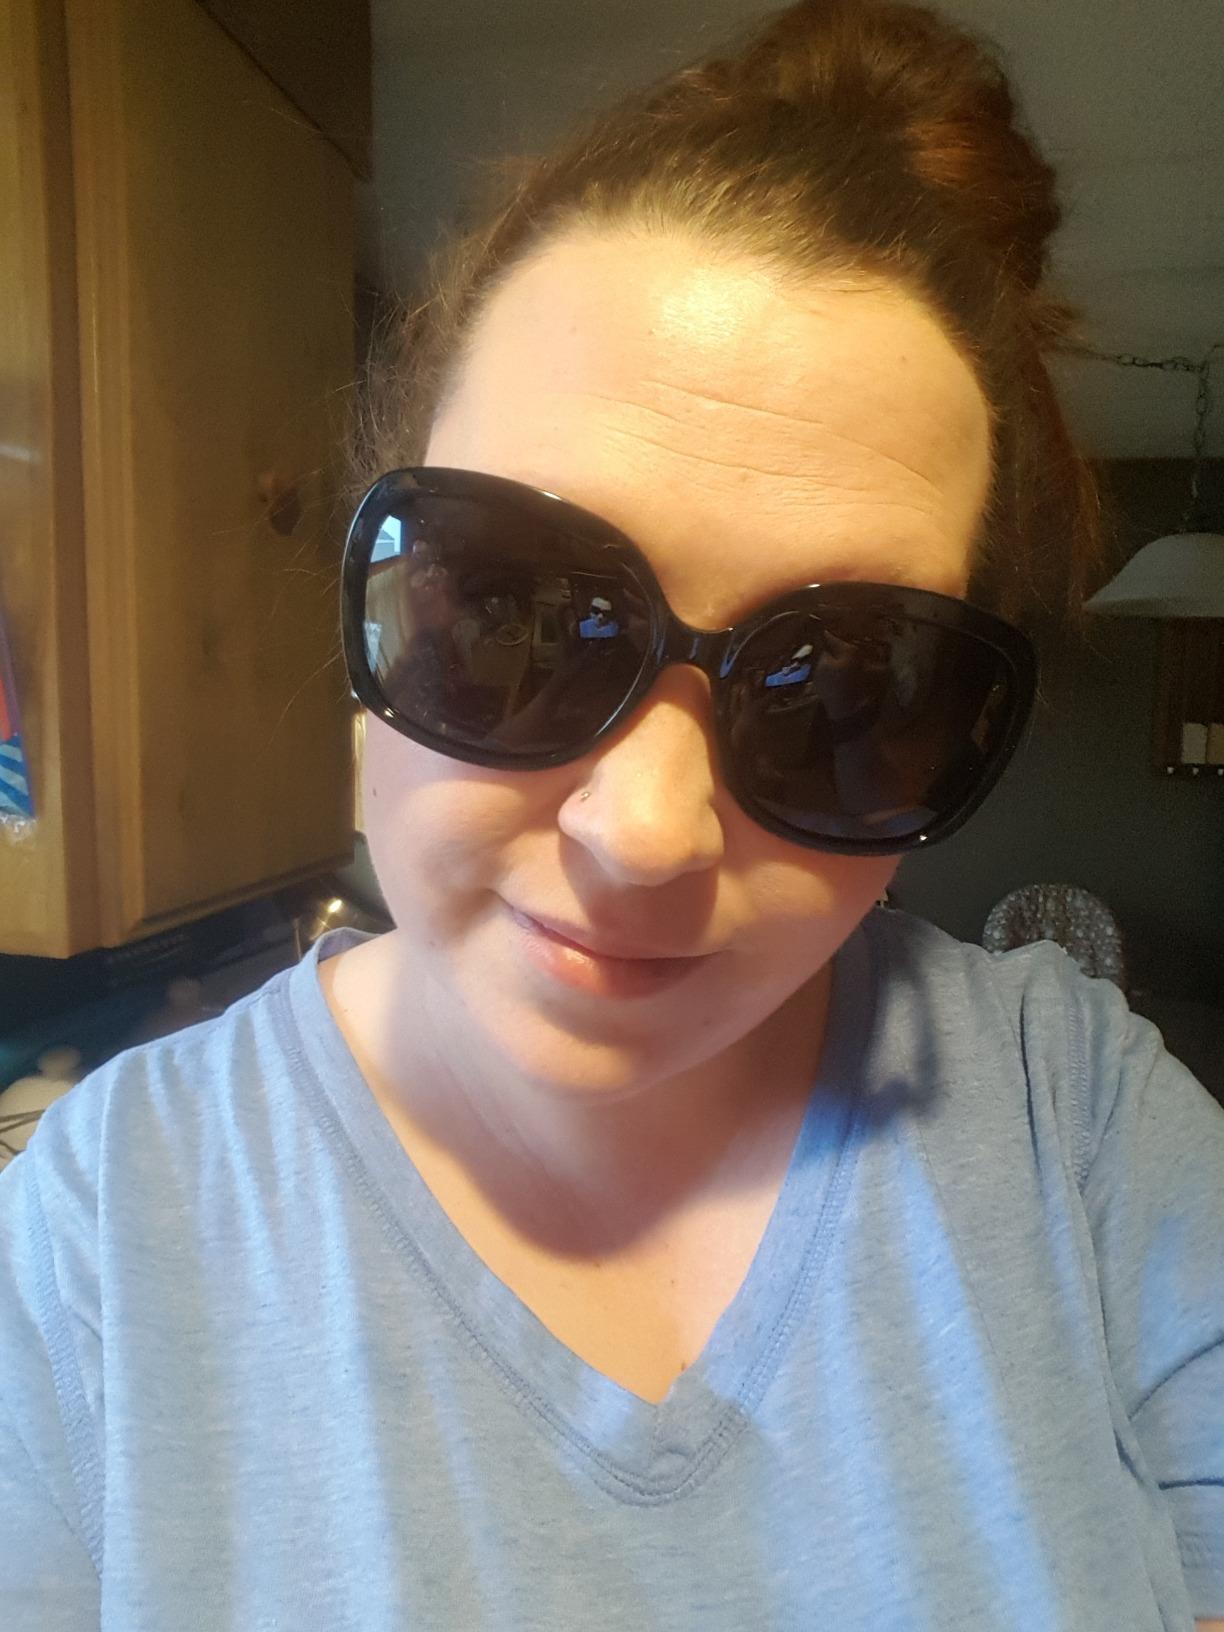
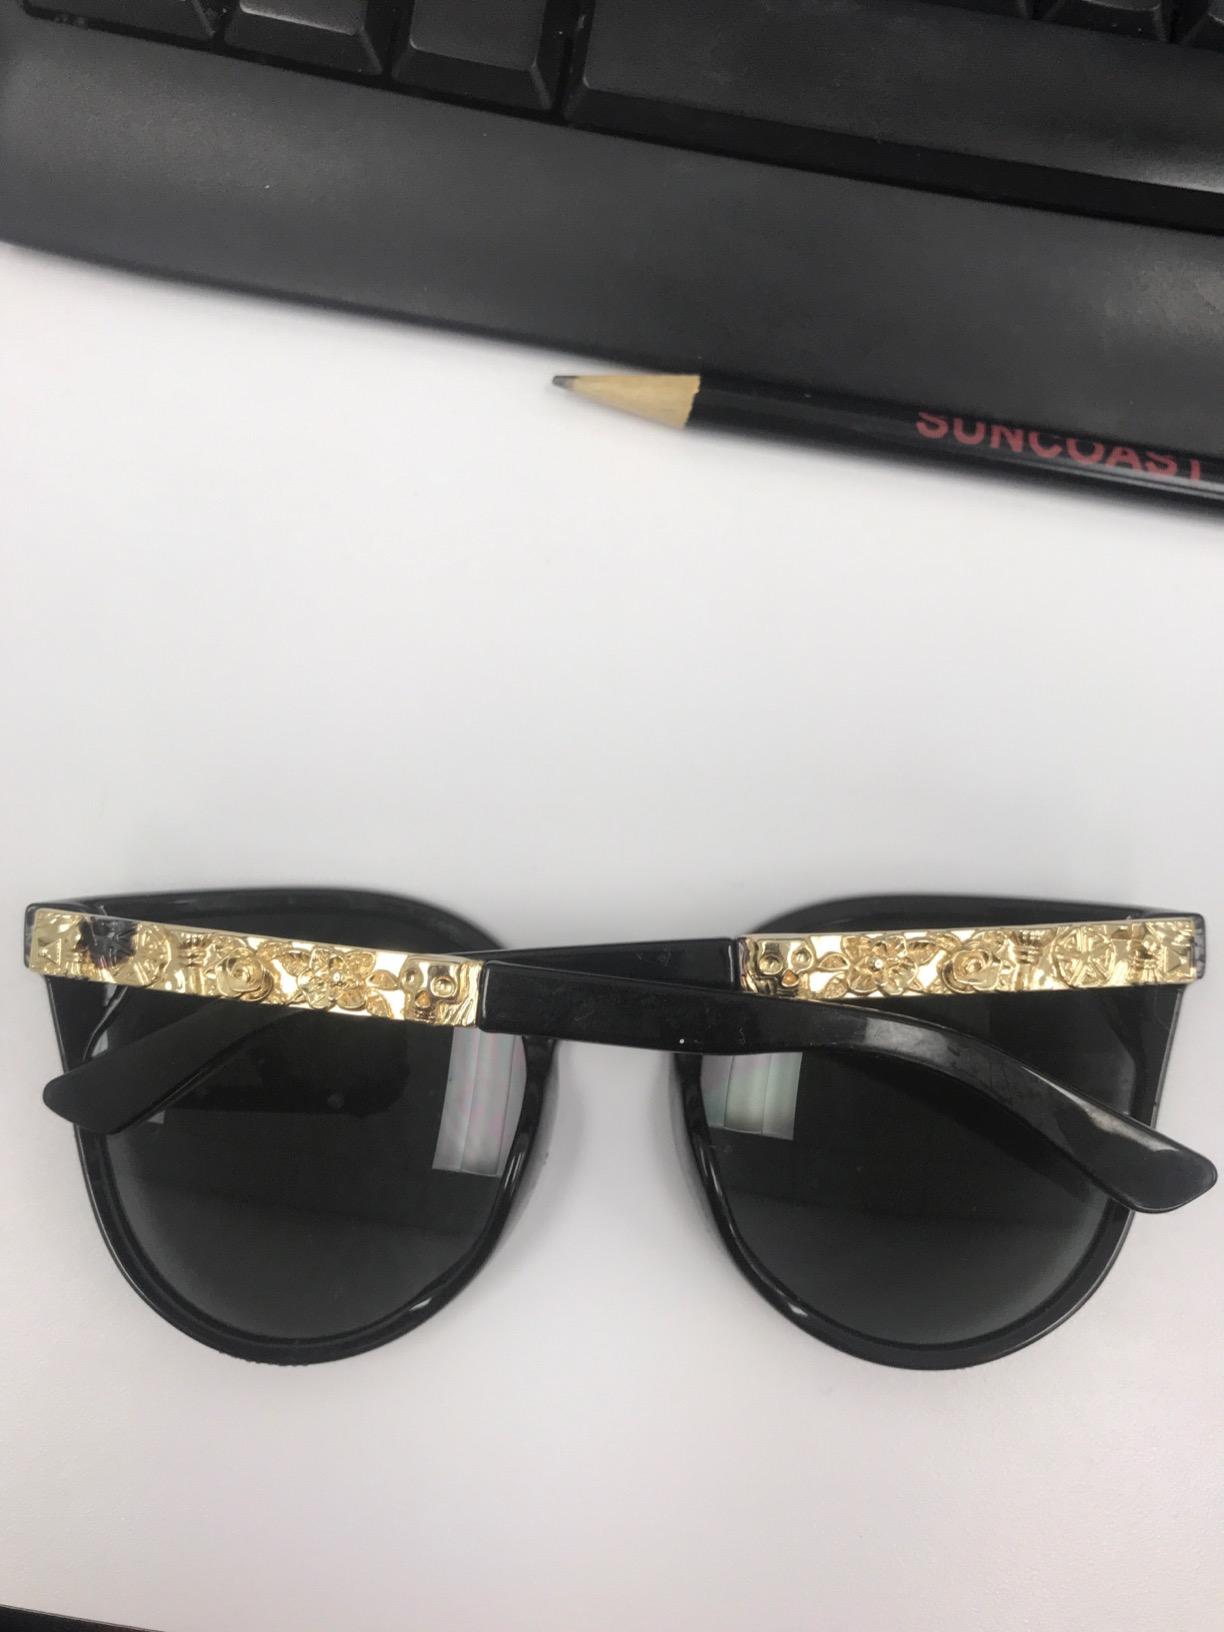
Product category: accessories_sunglasses
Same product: no